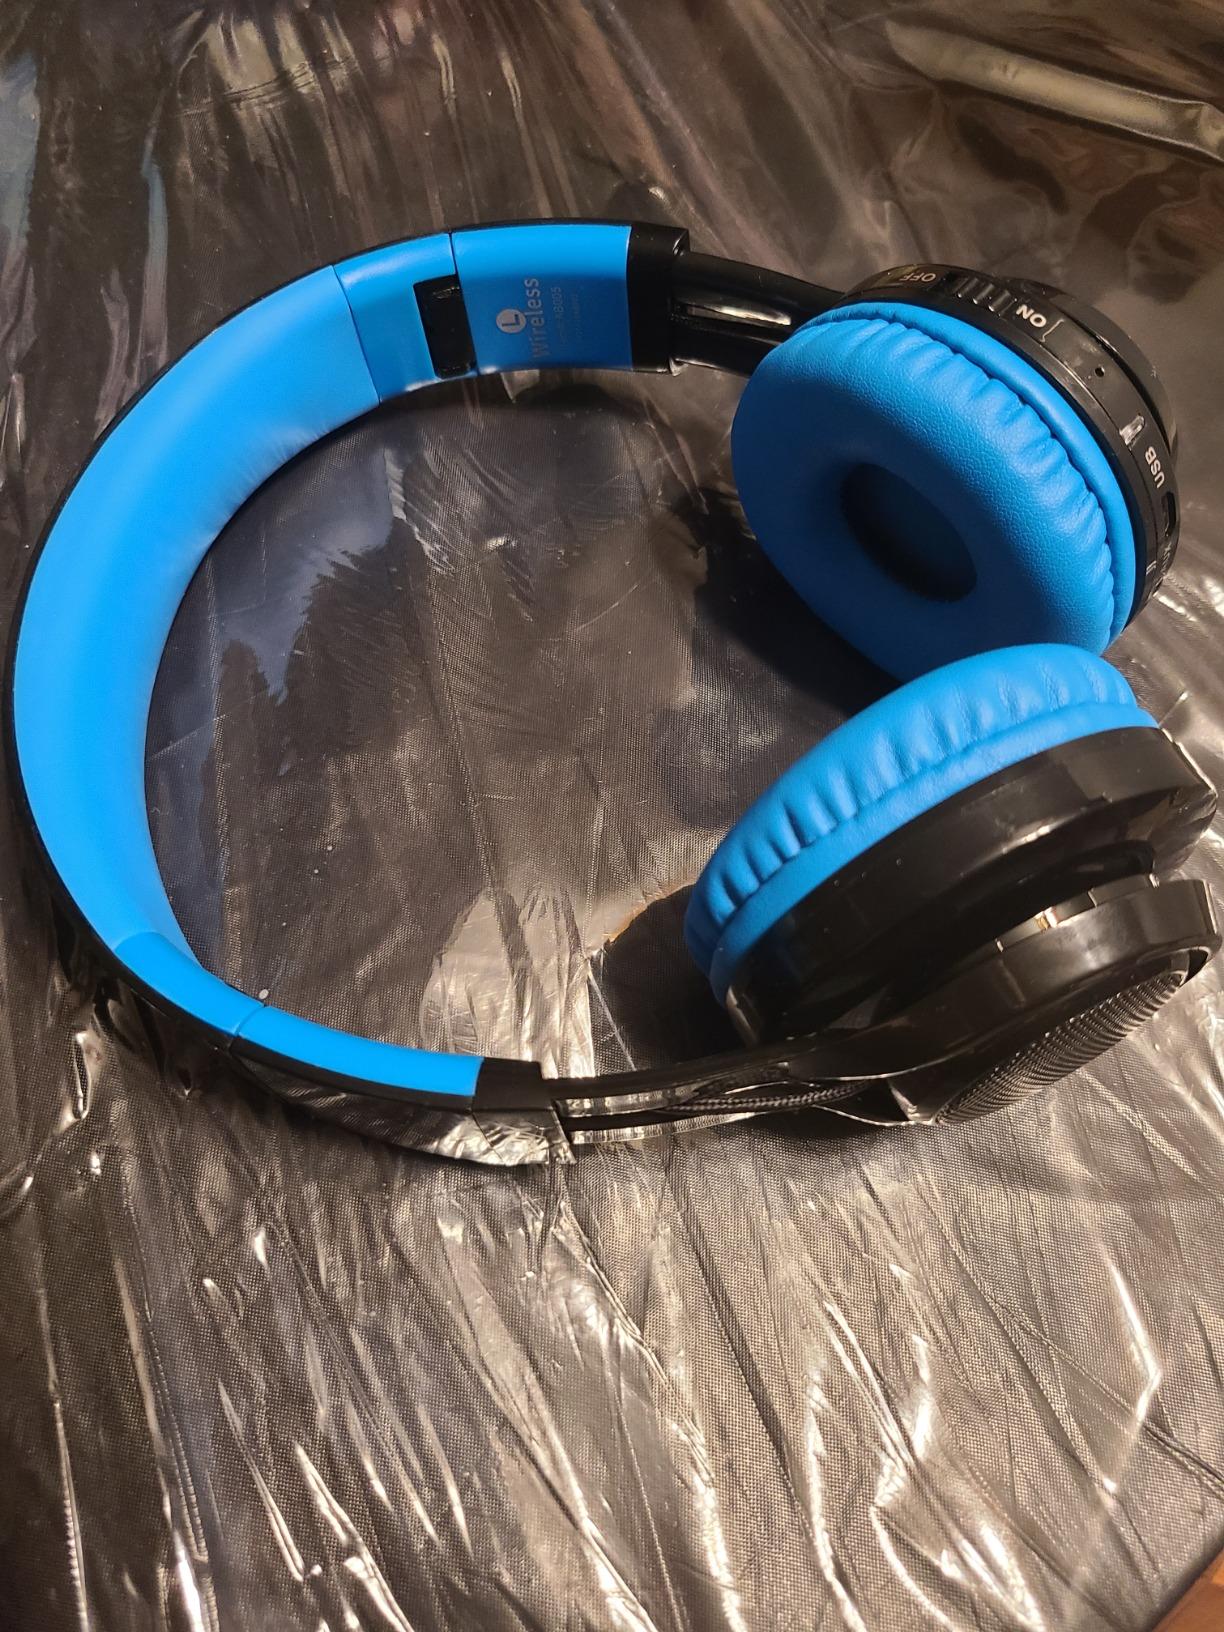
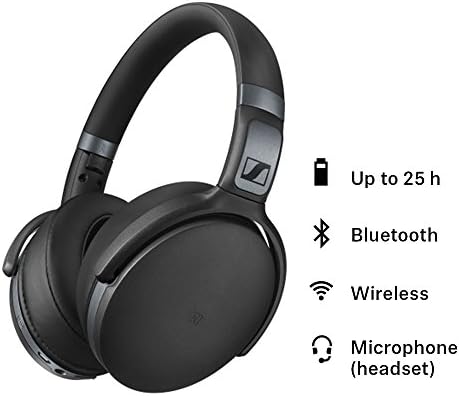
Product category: headphones
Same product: no